The Blood Ring

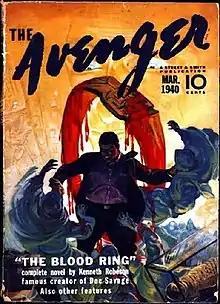
First publication

"The Blood Ring" is the 7th pulp magazine story to feature The Avenger. Written by Paul Ernst, it was published in the March 1, 1940 issue of "The Avenger" magazine. This novel was re-published under its original title by Paperback Library on November 1, 1972.